Scalps (1987 film)

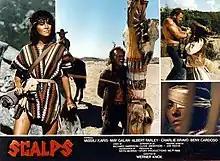

A rancher and an Indian woman warrior seek revenge on the Southern cutthroats that slaughtered her village.